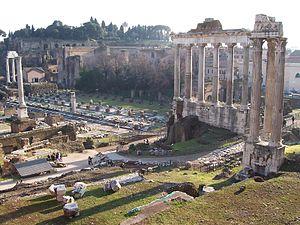
Le Forum Romain ou Forum de Rome, appelé aussi Forum Magnum ou Forum Vetus, est situé dans le site archéologique le plus important de Rome, entre les collines du Capitole et du Mont Palatin.